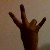
The image shows a hand gesture representing the number 7 in Indian Sign Language.